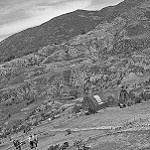
Label: B & W